Japanese maps

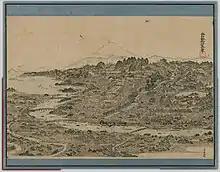
Panoramic view of famous places of Edo in 1803

The Tokugawa government initiated a multi-year map-making project. "Kuniezu" were maps of each province within Japan that the Edo government (1603–1867) ordered created in the years 1644-1647 ("Shōhō 1"), 1696-1702 ("Genroku 9"), and 1835-1838 ("Tenpō 6"). The names for each of the three "kuni-ezu" was taken from the Japanese era name ("nengō") in which they were created—"Shōhō kuni-ezu", "Genroku kuni-ezu", and "Tenpō kuni-ezu". The purpose of "kuni-ezu" was to clearly specify not only the transformation of boundaries of provinces, roads, mountains, and rivers but also the increase in "kokudaka" (rice output) following the development of new field. Maps of each country were drawn in a single paper, with the exception "Mutsu koku" (Mutsu Province), "Dewa koku" (Dewa Province), "Echigo koku" (Echigo Province), and "Ryūkyū koku" (Ryūkyū Province) where several pieces of paper were given. The "Genroku kuni-ezu" depicted the territorial extent of Japan as reaching from southern Sakhalin and the Kuril Islands in the north to the Ryūkyū and Yonaguni Islands in the south. A major flaw in these maps, however was the unreliability of surveying techniques, which often involved lengths of rope that easily became distorted, resulting in distortions in the map based on the survey as well. This was largely seen as an unavoidable flaw however. In 1719, the Edo government created a map covering all of Japan based on the "Genroku kuni-ezu" and completed as "Nihon ezu" ("Picture map of Japan"). Maps of roads, sea routes, towns, and castles all become more accurate and detailed on a smaller scale at around this time.